Broom

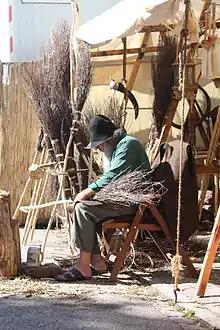
Making brooms, 2012

The earliest brooms and brushes are from prehistory, when things such as bird wings and burs were fastened to handles of bone, ivory, or wood. The indigenous peoples of the Southwestern United States created brooms from yucca plants for cleaning pueblos. The indigenous people of Saint Lucia created brooms from coconut fronds for cleaning around hearths. Brooms are mentioned in the 1540 manuscript "Codex Mendoza" of the Aztecs, which instructs girls to sweep.